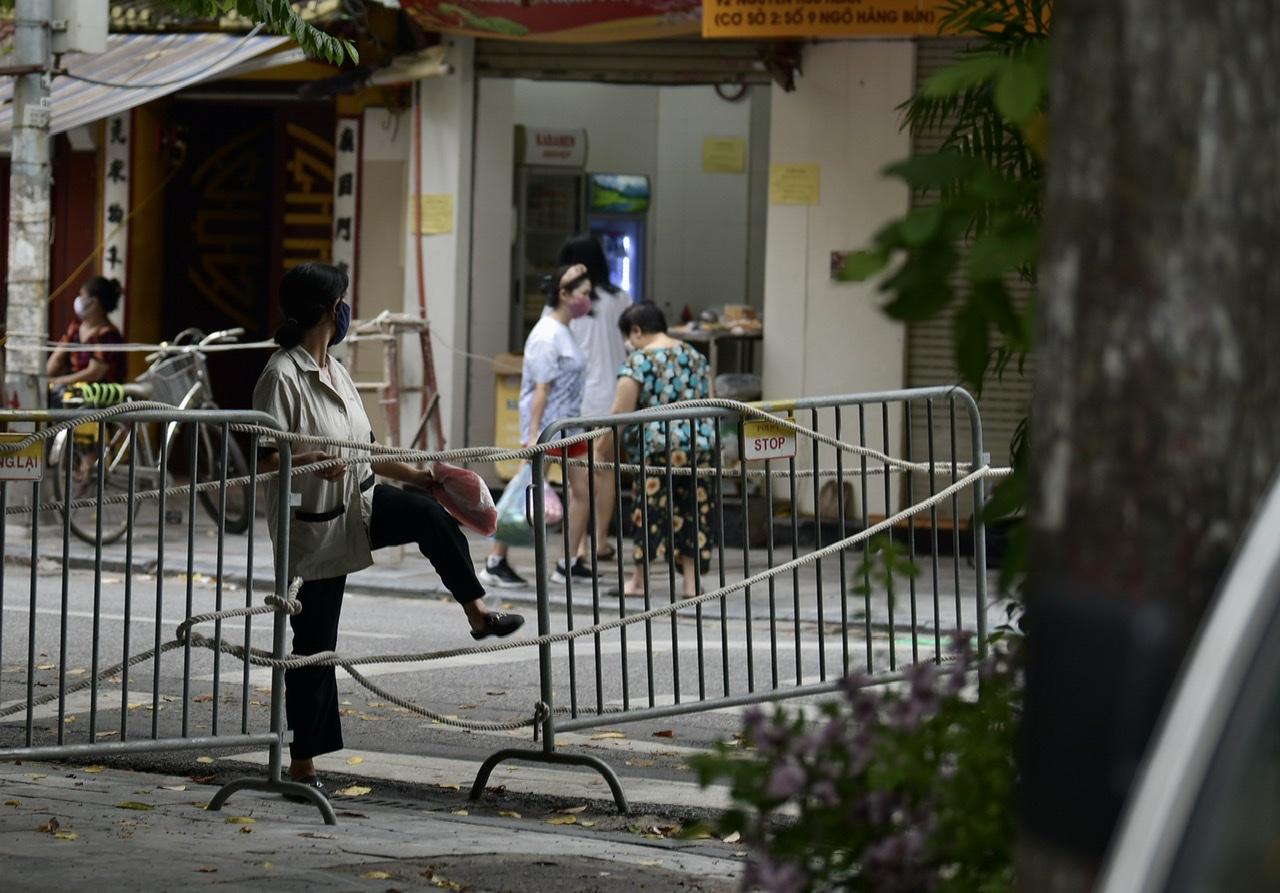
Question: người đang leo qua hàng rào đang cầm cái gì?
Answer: người đang leo qua hàng rào đang cầm một túi đồ